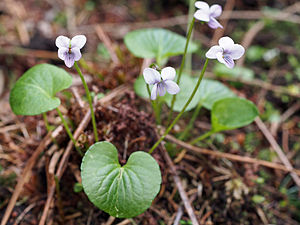
Engviol
Engviol, ofte skrevet eng-viol, er en 5-20 cm høj plante i viol-familien. Bladene i den fåbladede roset er nyreformede og helt eller næsten helt glatte. I Danmark findes engviol hist og her i moser og fugtige enge.